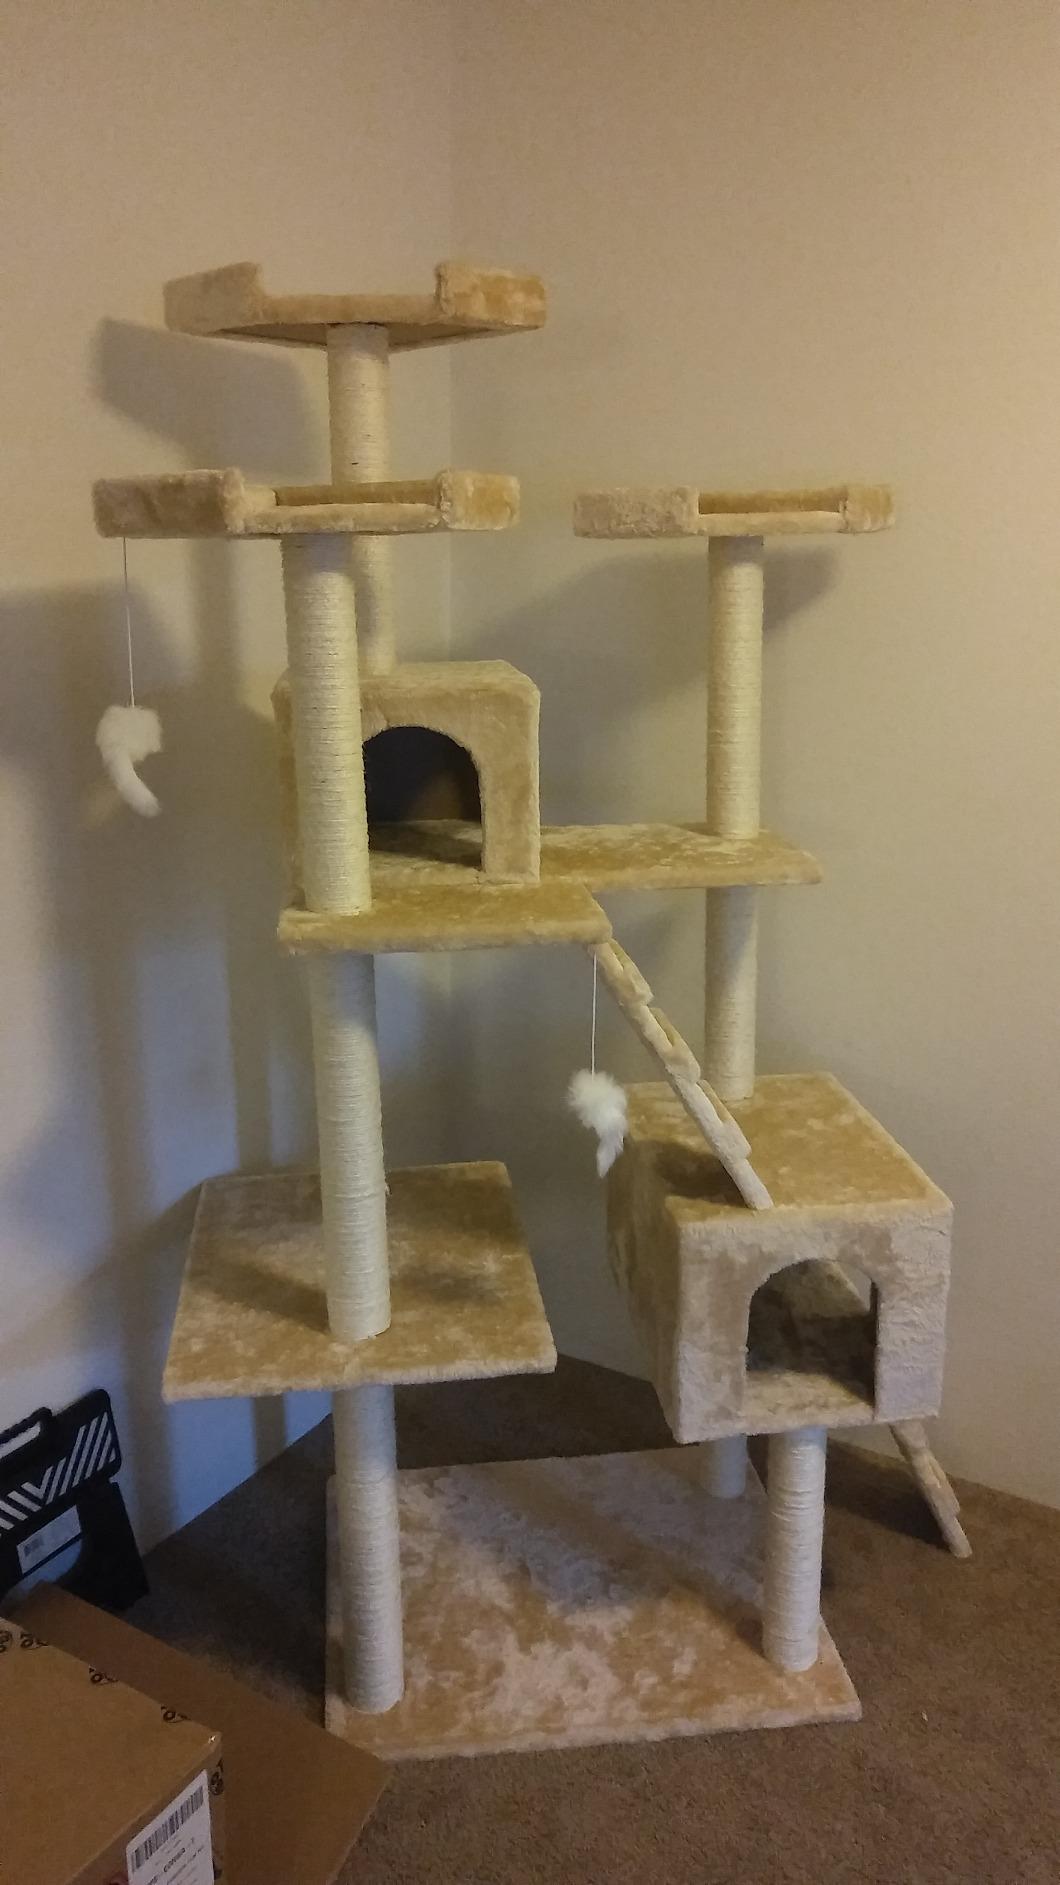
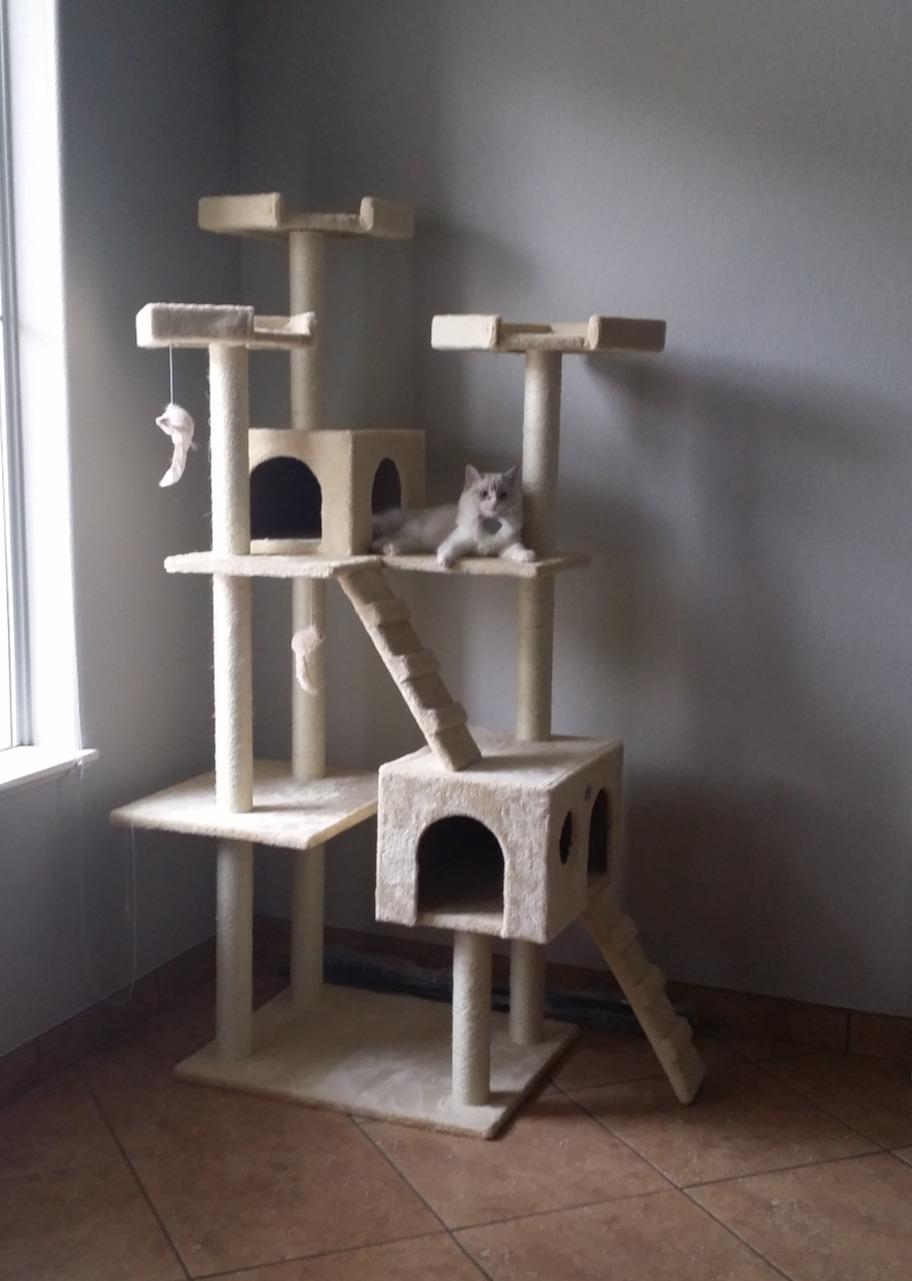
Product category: items_cat tree
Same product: yes